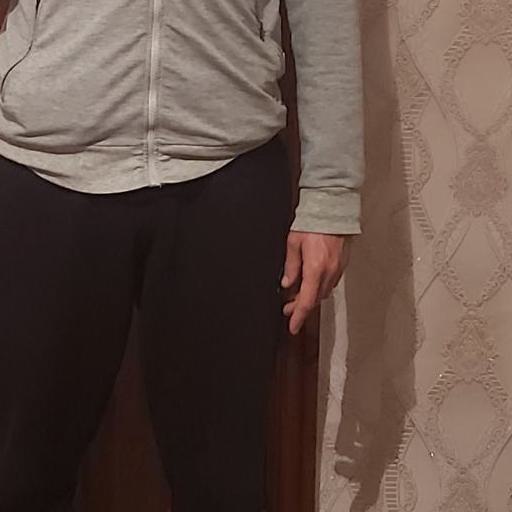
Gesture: no_gesture